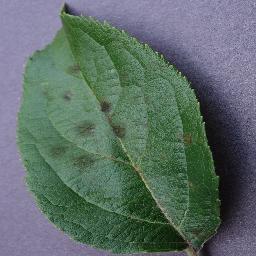
Label: Apple___Apple_scab